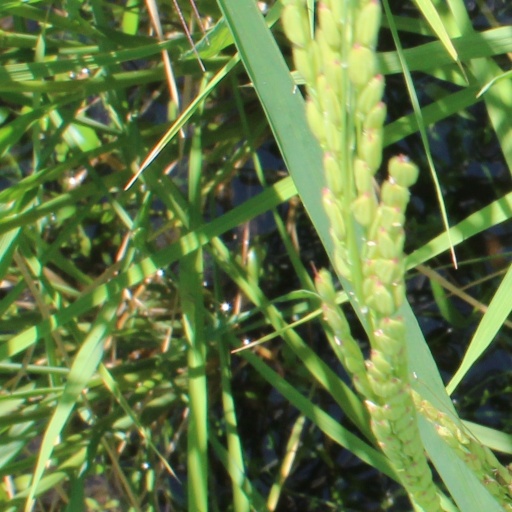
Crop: rice